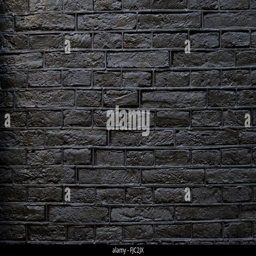
dark grey brick wall suitable for use as a background